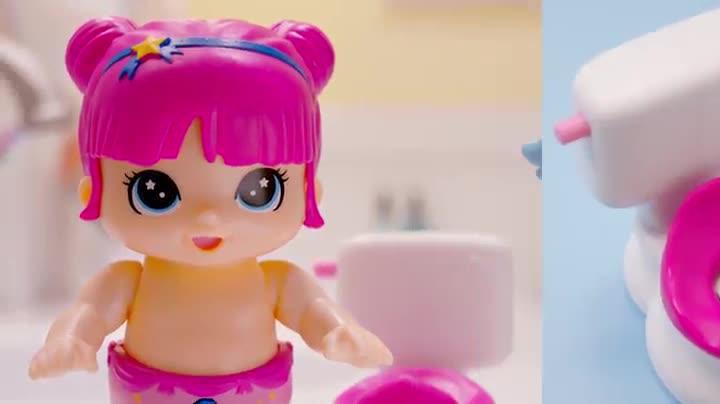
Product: Little Live Babies Little Live Bizzy Bubs Clap Baby Harper Childrens Toy
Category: Toys & Games | Dolls & Accessories | Doll Accessories
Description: Place my pacifier in my mouth and make my sleepy.
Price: $3.75
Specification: ProductDimensions:1.9x2.6x4.8inches|ItemWeight:6.4ounces|ShippingWeight:6.4ounces(Viewshippingratesandpolicies)|DomesticShipping:ItemcanbeshippedwithinU.S.|InternationalShipping:ThisitemcanbeshippedtoselectcountriesoutsideoftheU.S.LearnMore|ASIN:B074189Y43|Itemmodelnumber:28534|Manufacturerrecommendedage:5-15years|Batteries:4LR44batteriesrequired.(included)